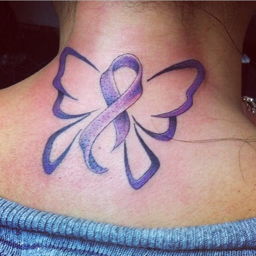
i think this would be my second choice for a tattoo as it has all the attributes as the first choice but is a little bigger .